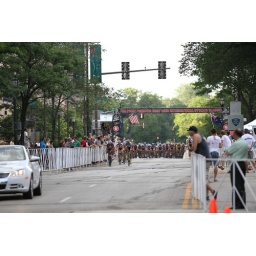
The experience of criterium racing - pace car in front, breakaway leading the field and the peleton following.